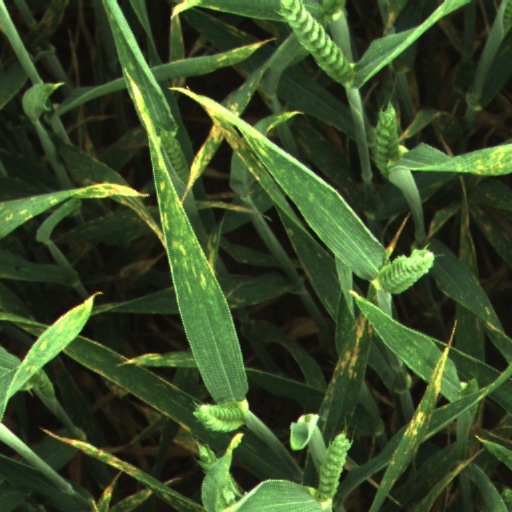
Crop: wheat